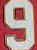
Number: 9